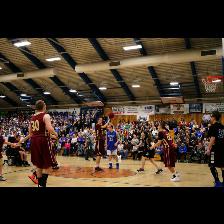
Label: Human